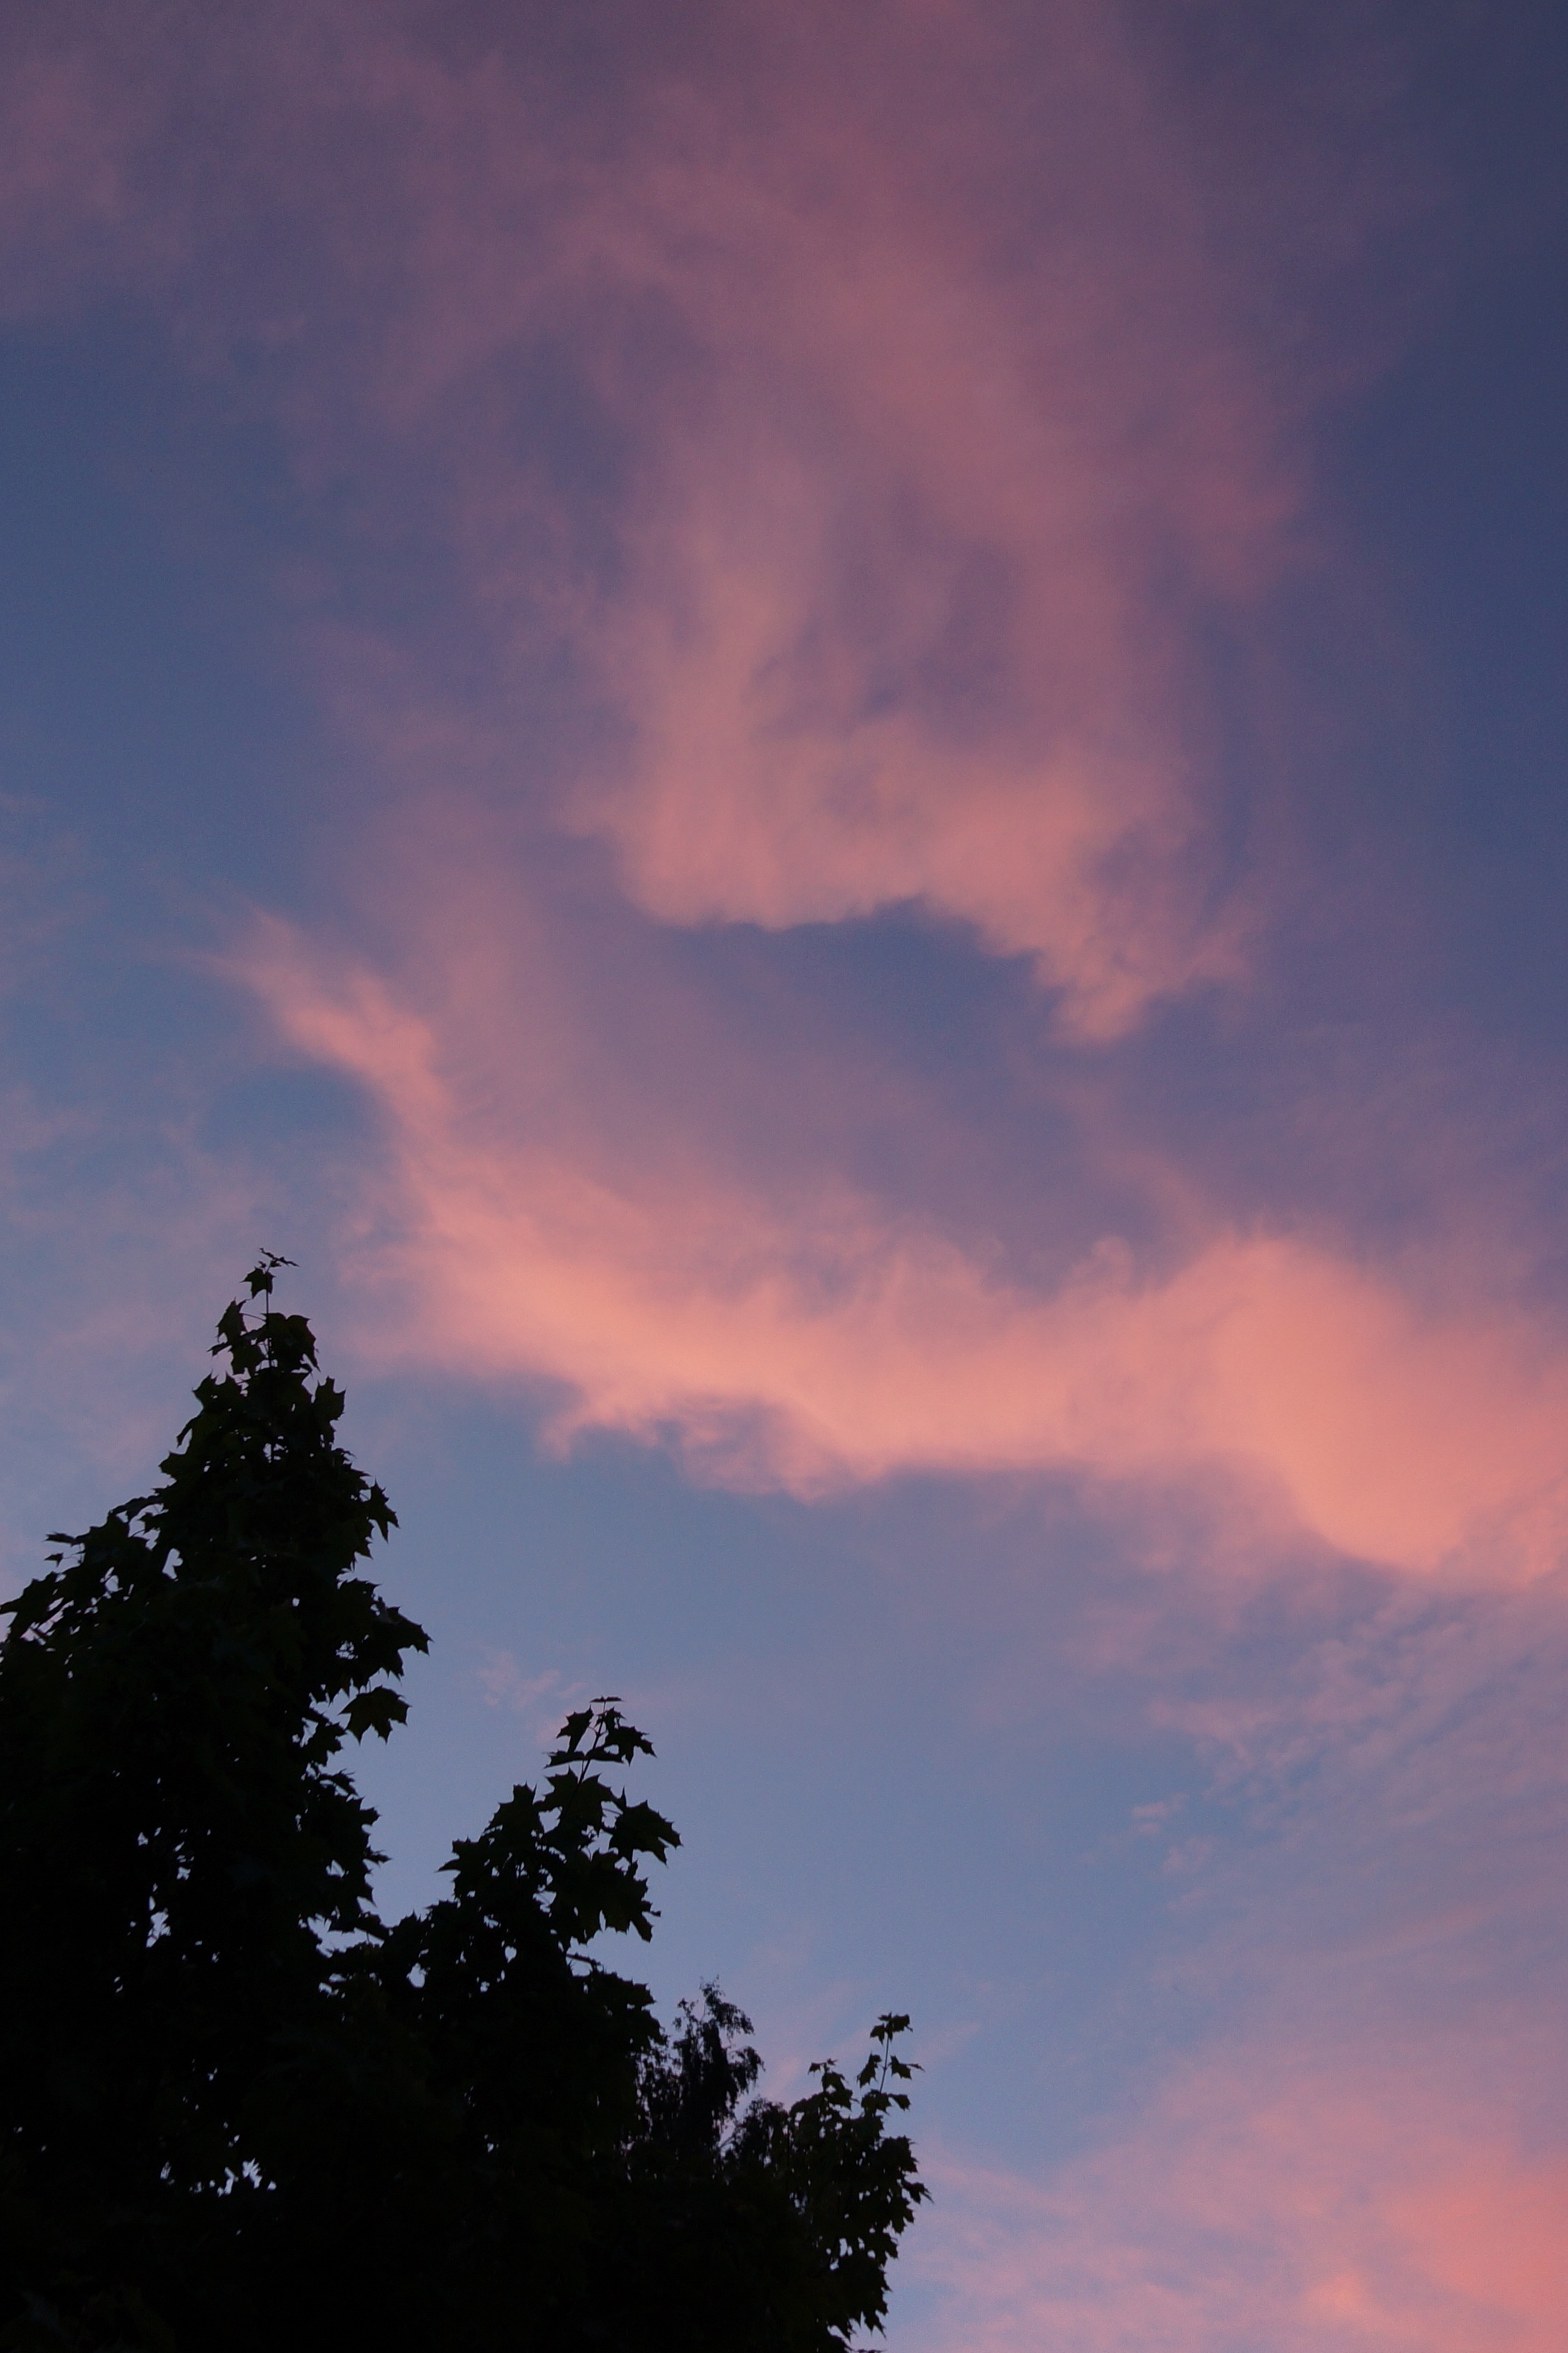
tree, horizon, silhouette, cloud, sky, sunrise, sunset, sunlight, morning, dawn, atmosphere, dusk, daytime, evening, cumulus, afterglow, phenomenon, meteorological phenomenon, atmosphere of earth, computer wallpaper, red sky at morning, clouds in the evening, reddish clouds